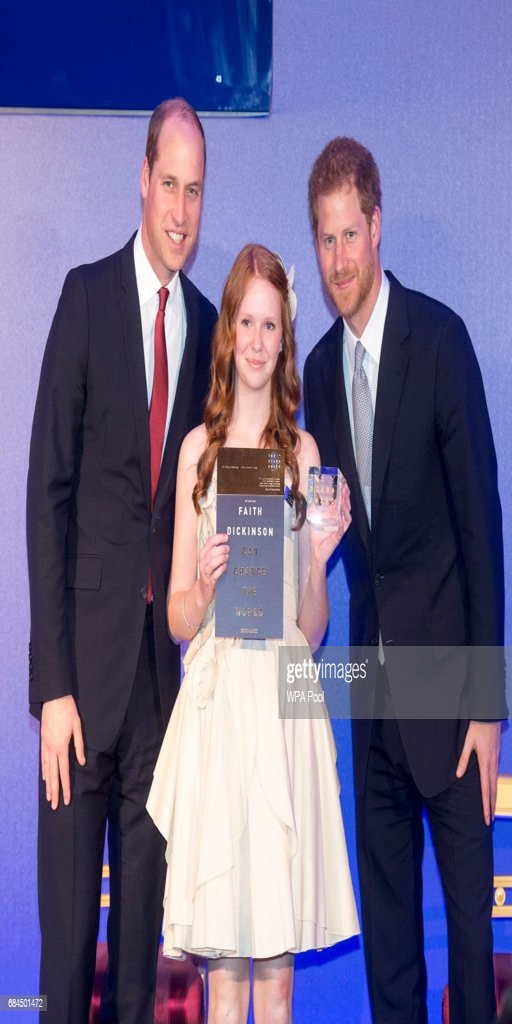
person , duke and celebrity present an award to person at award .